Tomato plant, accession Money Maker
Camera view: tilt-top (135 deg); turntable rotation: 90 degrees
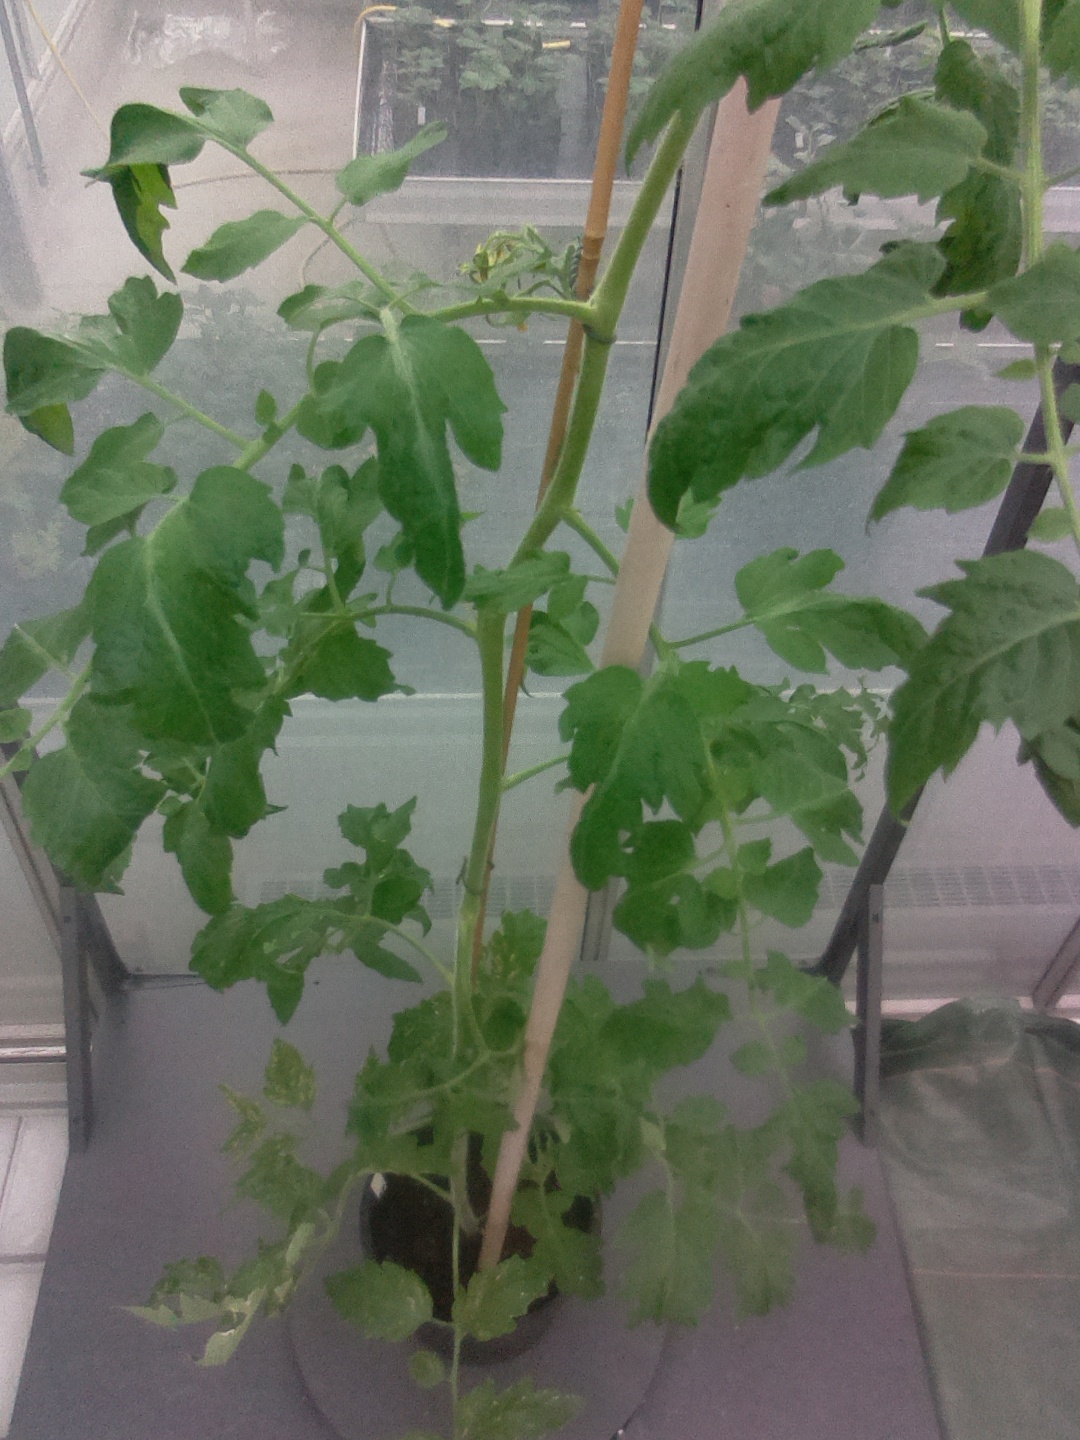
BBCH growth stage 70: Fruits at the main stem or branches visibles